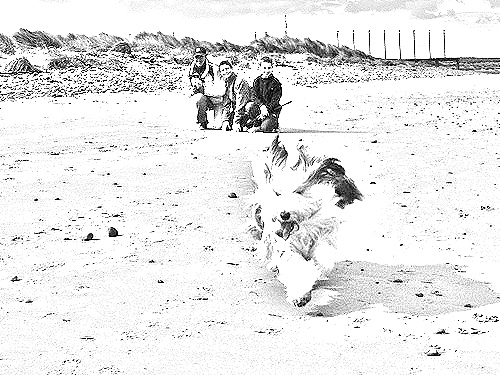
Portrait style: Sketch Portrait